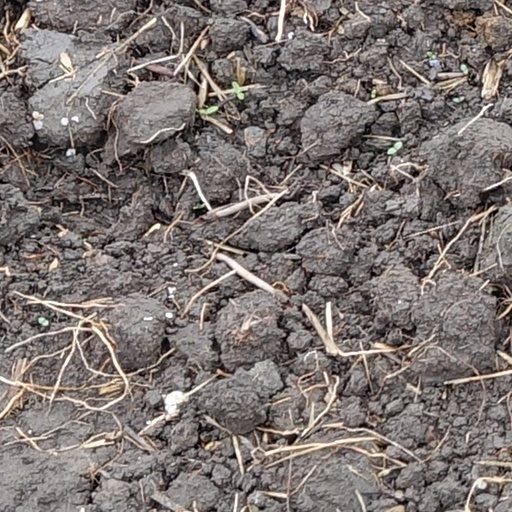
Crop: wheat